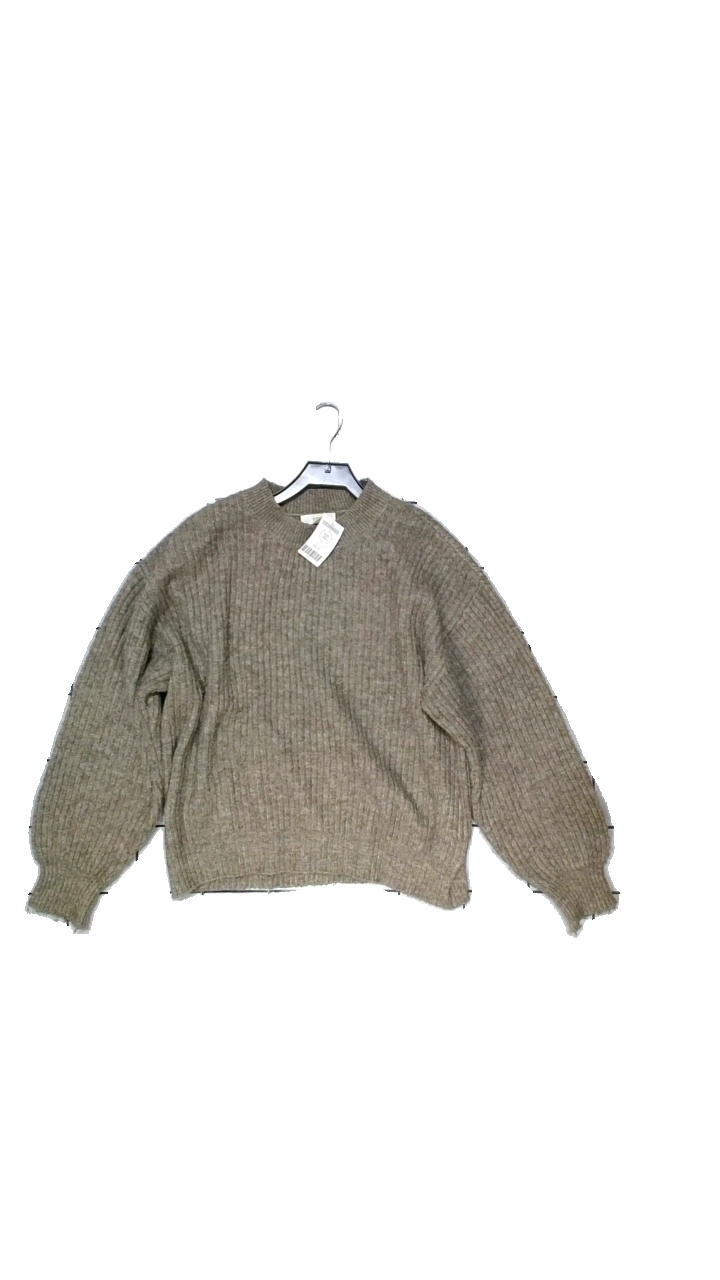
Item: Sweater (Ladies)
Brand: H&m
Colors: Brown
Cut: Regular
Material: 54% Polyester, 36% Akryl, 8% Ull, 2% Elastan
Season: Winter
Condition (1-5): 4
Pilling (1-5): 3
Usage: Reuse
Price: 50-100